Massachusetts in the American Civil War

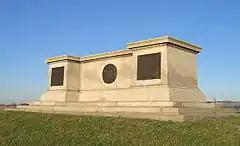
The Massachusetts State Monument on the Antietam Battlefield

Several instrumental leaders of soldiers' aid and relief organizations came from Massachusetts. These included Dorothea Dix, who had traveled across the nation working to promote proper care for the poor and insane before the war. After the outbreak of the war, she convinced the U.S. Army to establish a Women's Nursing Bureau on April 23, 1861, and became the first woman to head a federal government bureau. Although army officials were dubious about the use of female nurses, Dix proceeded to recruit many women who had previously been serving as unorganized volunteers. One of her greatest challenges, given the biases of the era, was to demonstrate that women could serve as competently as men in army hospitals. Dix had a reputation for rejecting nurses who were too young or attractive, believing that patients and surgeons alike would not take them seriously. U.S. Army surgeons often resented the nurses of Dix's bureau, claiming that they were obstinate and did not follow military protocol. Despite such obstacles, Dix was successful at placing female nurses in hospitals throughout the North.